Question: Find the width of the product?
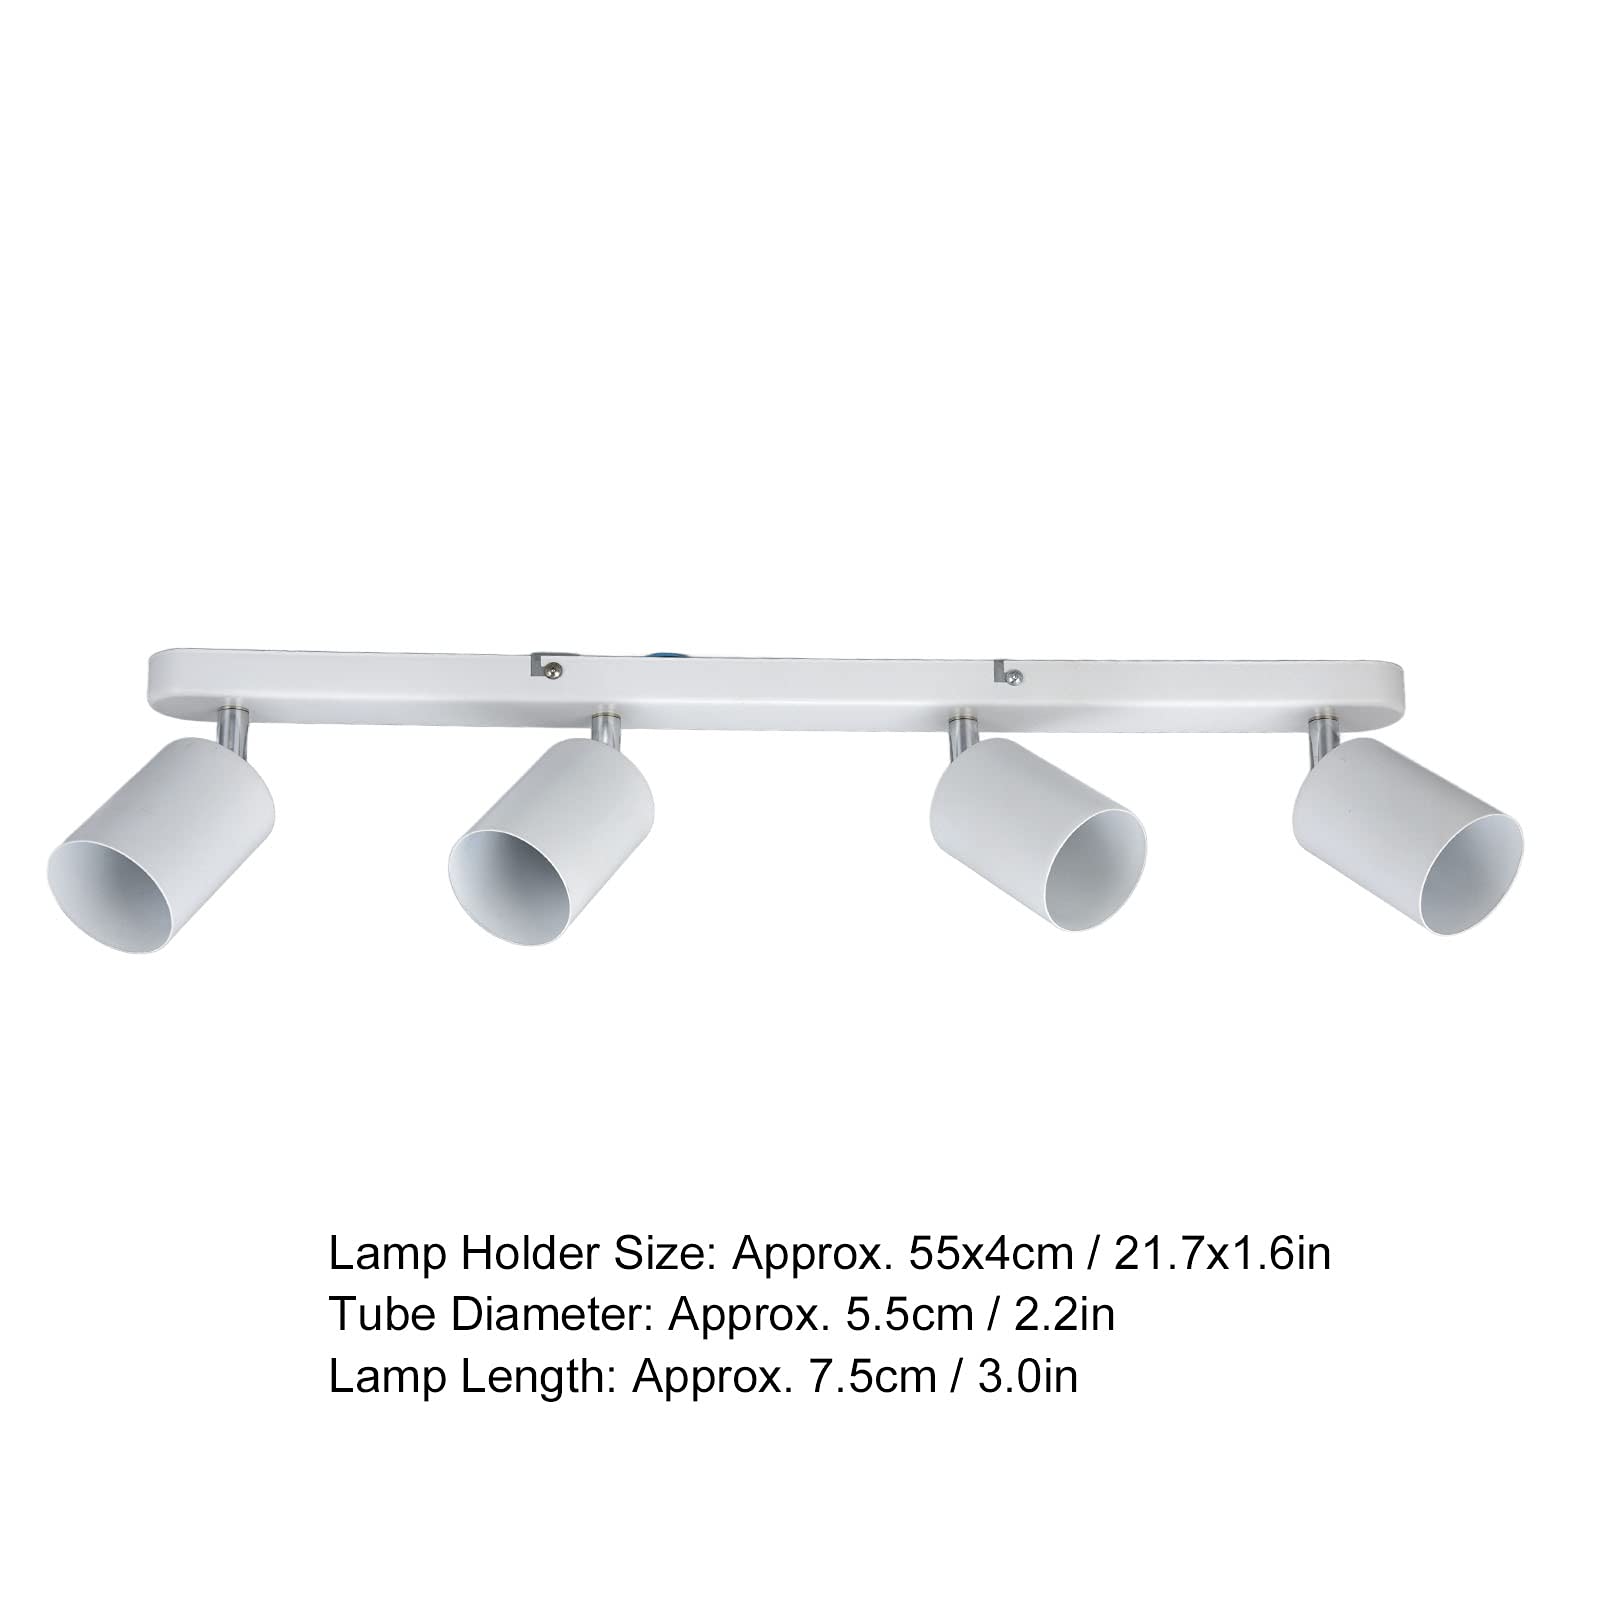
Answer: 5.5 centimetre